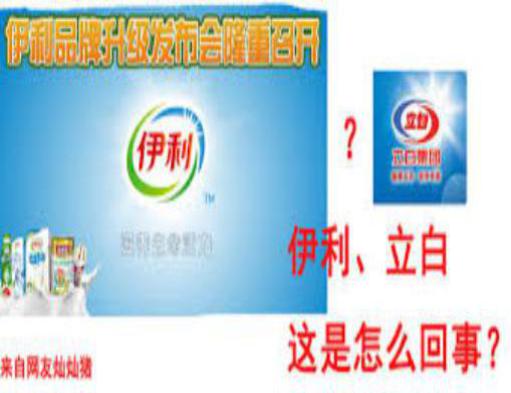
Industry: Food